Daniel Larsson (darts player)

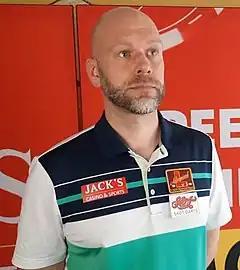
Larsson in 2022

Larsson reached the semi-final of the 2006 WDF Europe Cup, scoring wins over Tony O'Shea and Martin Phillips before losing to Niels de Ruiter. He then reached the final of the Sweden National Championship, losing to Alan Norris.